Newmarket Canal

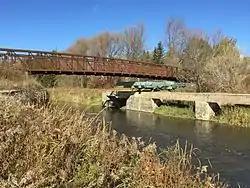
The remains of the swing bridge that used to carry Green Lane over the Canal, used for the better part of a century until being replaced in 2002.

The Newmarket Canal, officially known but rarely referred to as the Holland River Division, is an abandoned barge canal project in Newmarket, Ontario. With a total length of about , it was supposed to connect the town to the Trent–Severn Waterway via the East Holland River and Lake Simcoe. Construction was almost complete when work was abandoned, and the three completed pound Locks, a swing bridge and a turning basin remain largely intact to this day.